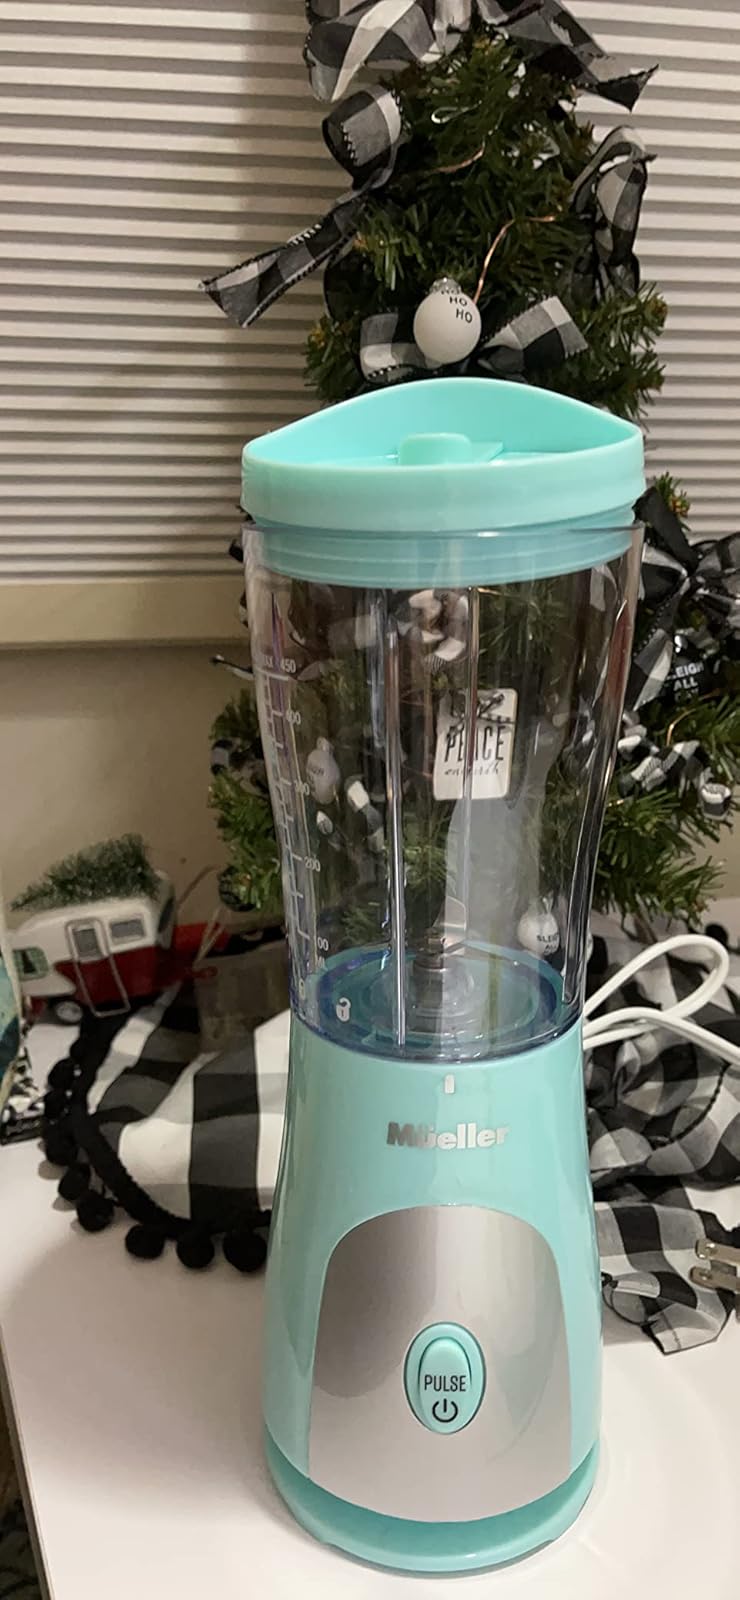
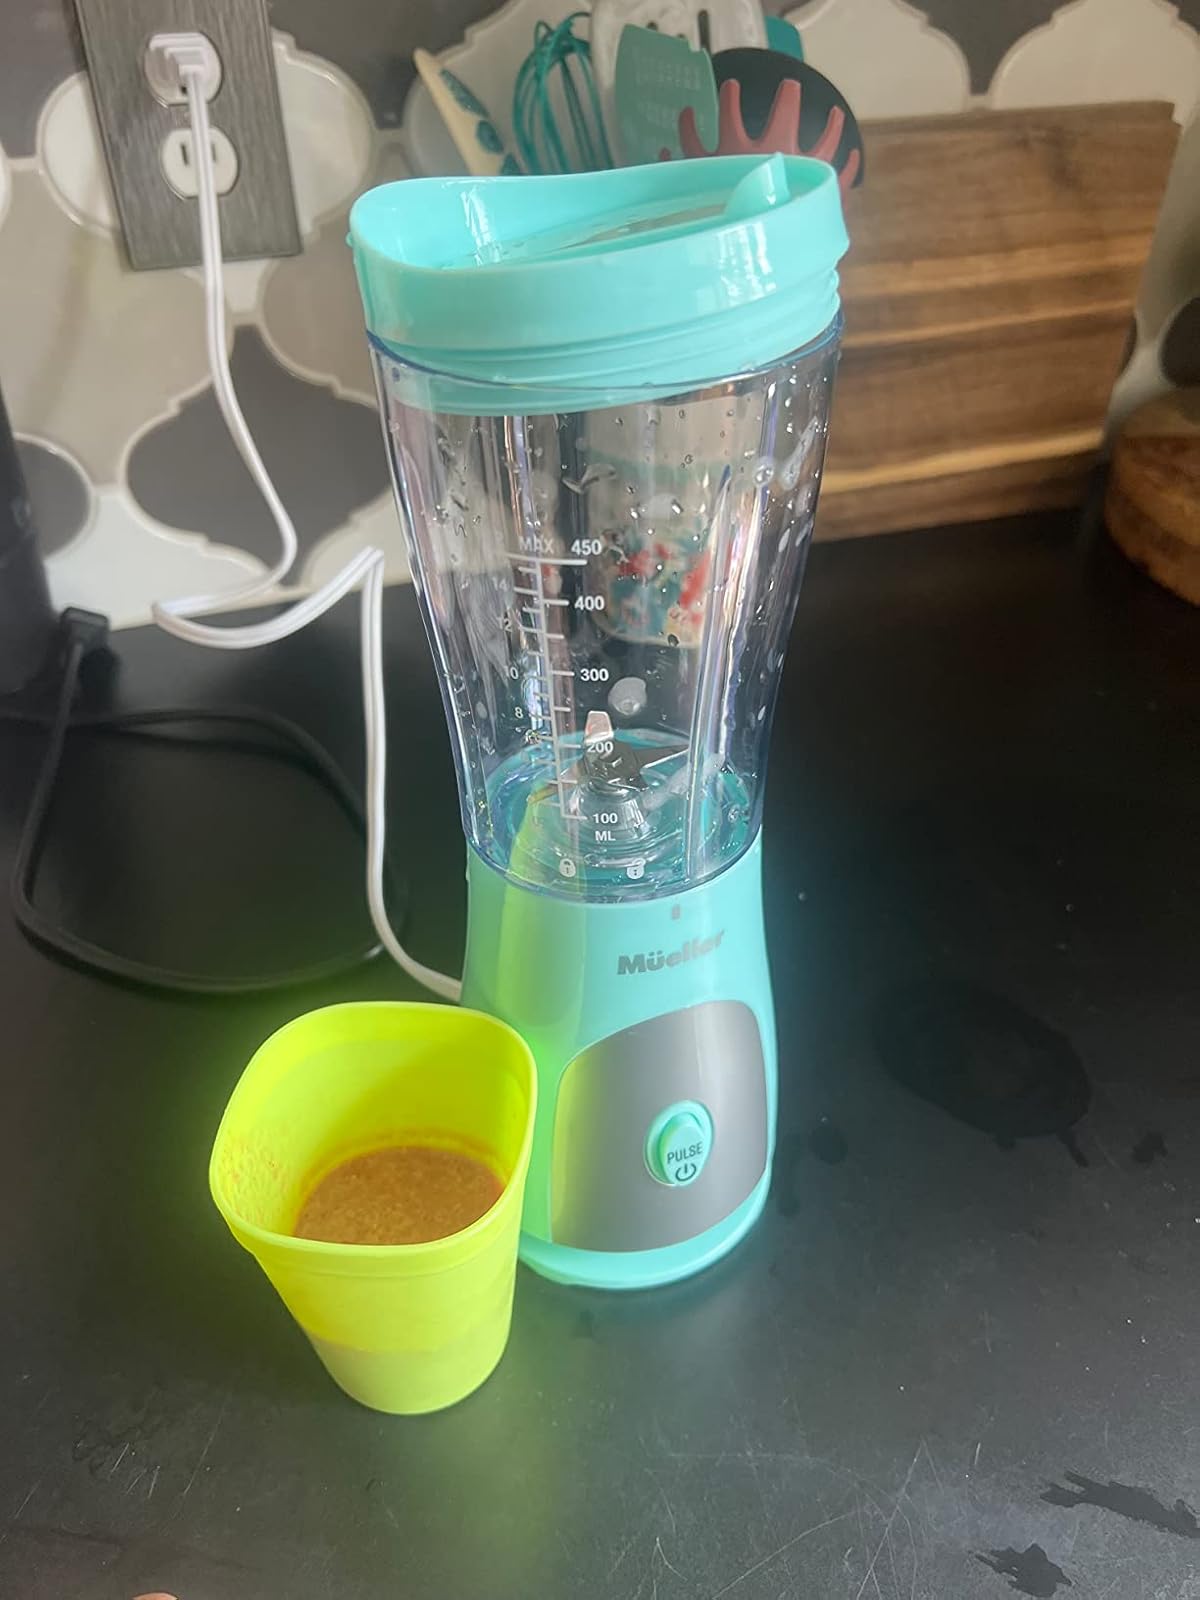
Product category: items_blender
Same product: yes